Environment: real
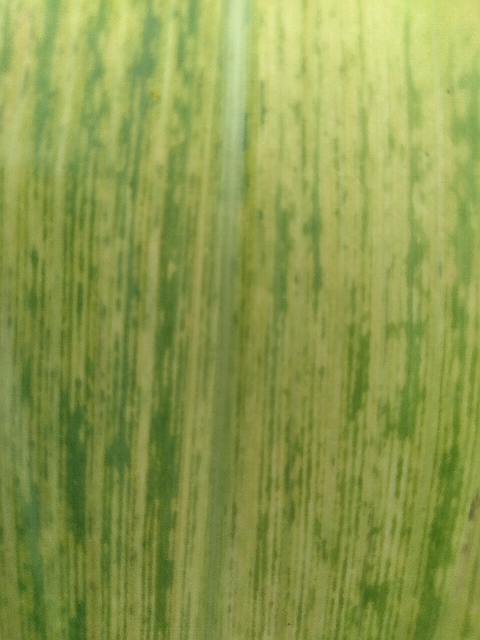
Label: lethal_necrosis